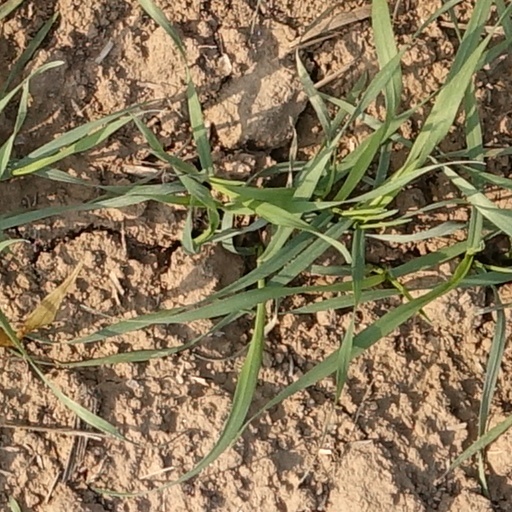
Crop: wheat